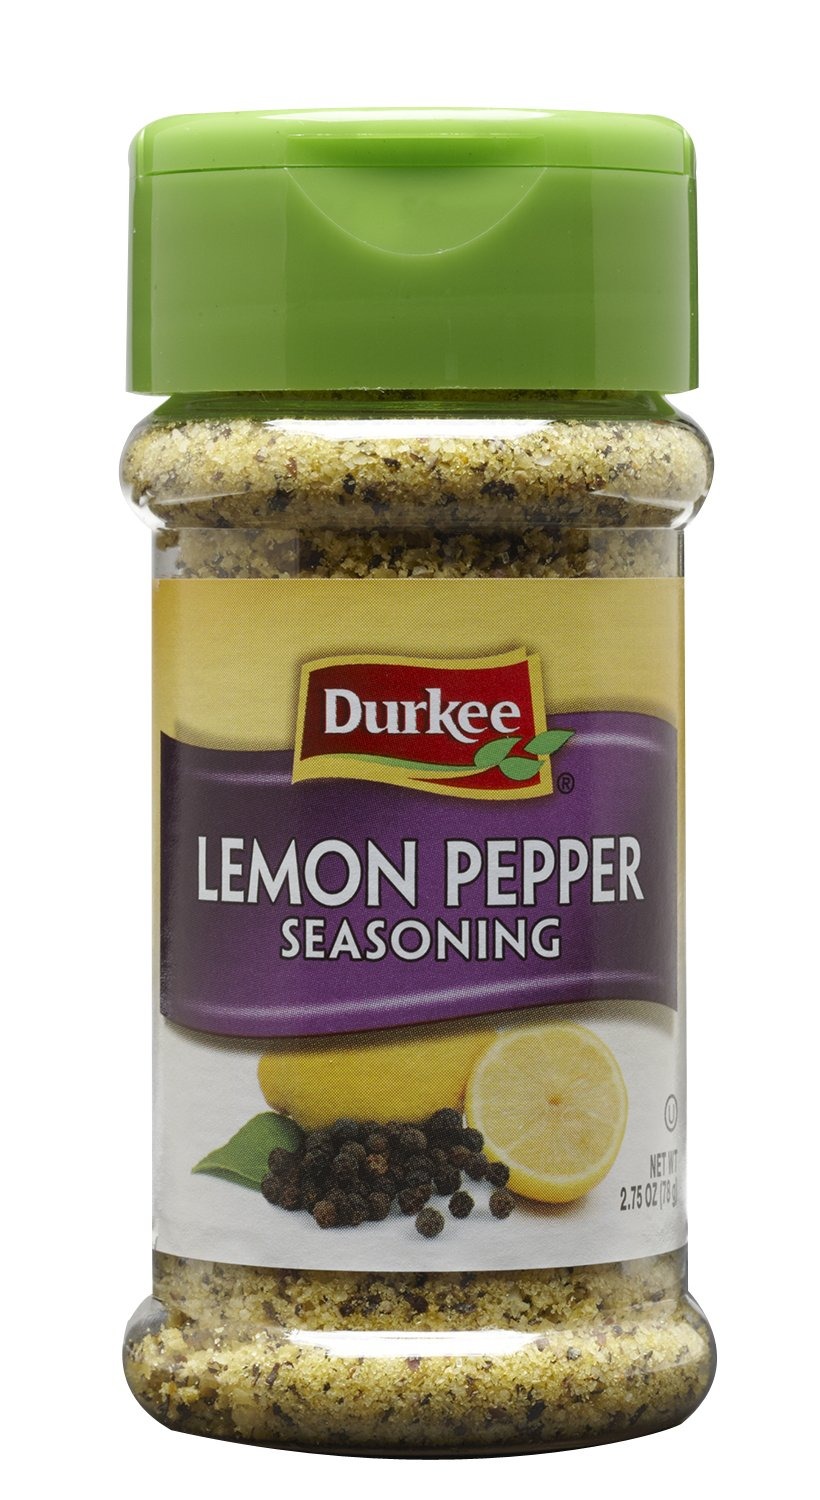
Item Name: Durkee Lemon Pepper Seasoning, 2.75 Ounce
Bullet Point 1: Versatile pepper and lemon seasoning combines salt, lemon and coarse black pepper to create a unique flavor combination.
Bullet Point 2: Use in place of salt in cooking or at the table.
Bullet Point 3: Durkee is committed to providing spices and seasonings with the highest levels of fresh flavor
Value: 2.75
Unit: Ounce

Price: 5.98